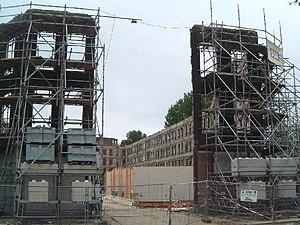
Le façadisme est une pratique urbanistique qui consiste à ne conserver que la façade sur rue jugée intéressante de bâtiments anciens dont tout le reste est remplacé. La façade, réduite à un décor bidimensionnel, est ainsi incorporée et intégrée à une nouvelle construction, aux nouvelles normes, dissimulée derrière elle.